Hadlyme North Historic District

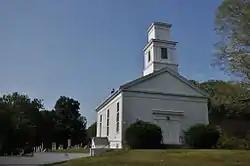
Hadlyme Congregational Church

The Hadlyme North Historic District is an historic district located in the southwest corner of the town of East Haddam, Connecticut (just north of the town line with Lyme). It represents the historic core of the village of Hadlyme, which straddles the town line, and consists primarily of two north-south roads, Town Street (Route 82 and Old Town Street). The village arose around a church society founded in 1743, and grew with the development of small industries along area waterways. It was listed on the National Register of Historic Places in 1988.